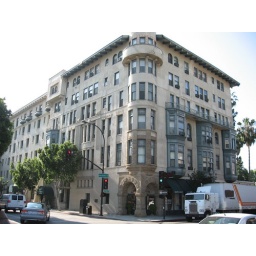
Across the street from my client's office in Pasadena.